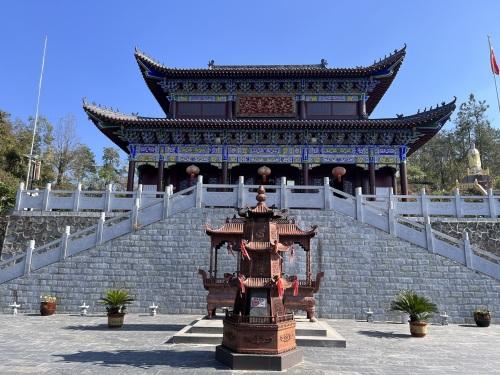
地标名称：仰山禅寺
所在城市：武汉市·新洲区